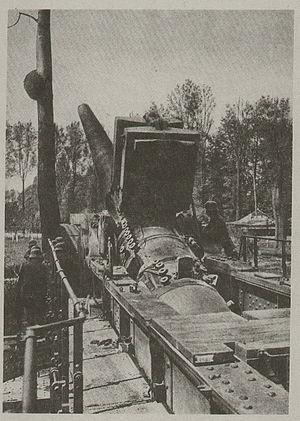
Le canon de 380 mm, ou 38 cm SK L/45 C/13 selon la terminologie allemande, est une pièce d'artillerie lourde utilisée lors de la Première Guerre mondiale. Ce canon porte le surnom de Langer Max, signifiant « long-Max » ou « Max-le-long ».
La plate-forme d'artillerie de Semide est un emplacement d'artillerie allemande datant de 1916. Elle est située à Semide, dans le département des Ardennes, en France. Il s'agit d'un ancien emplacement d'une pièce d'artillerie allemande à longue portée, un canon de 380 mm de type SKL/45.